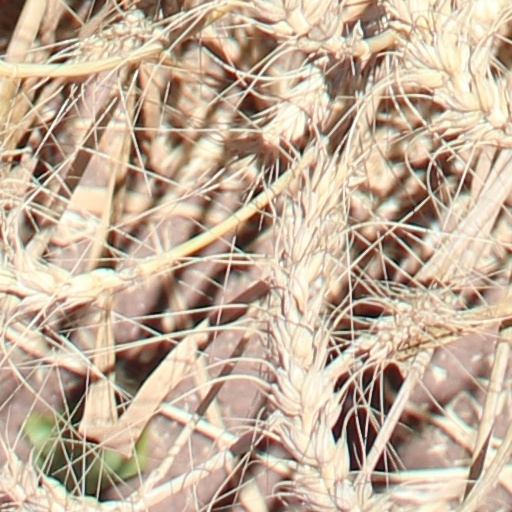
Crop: wheat